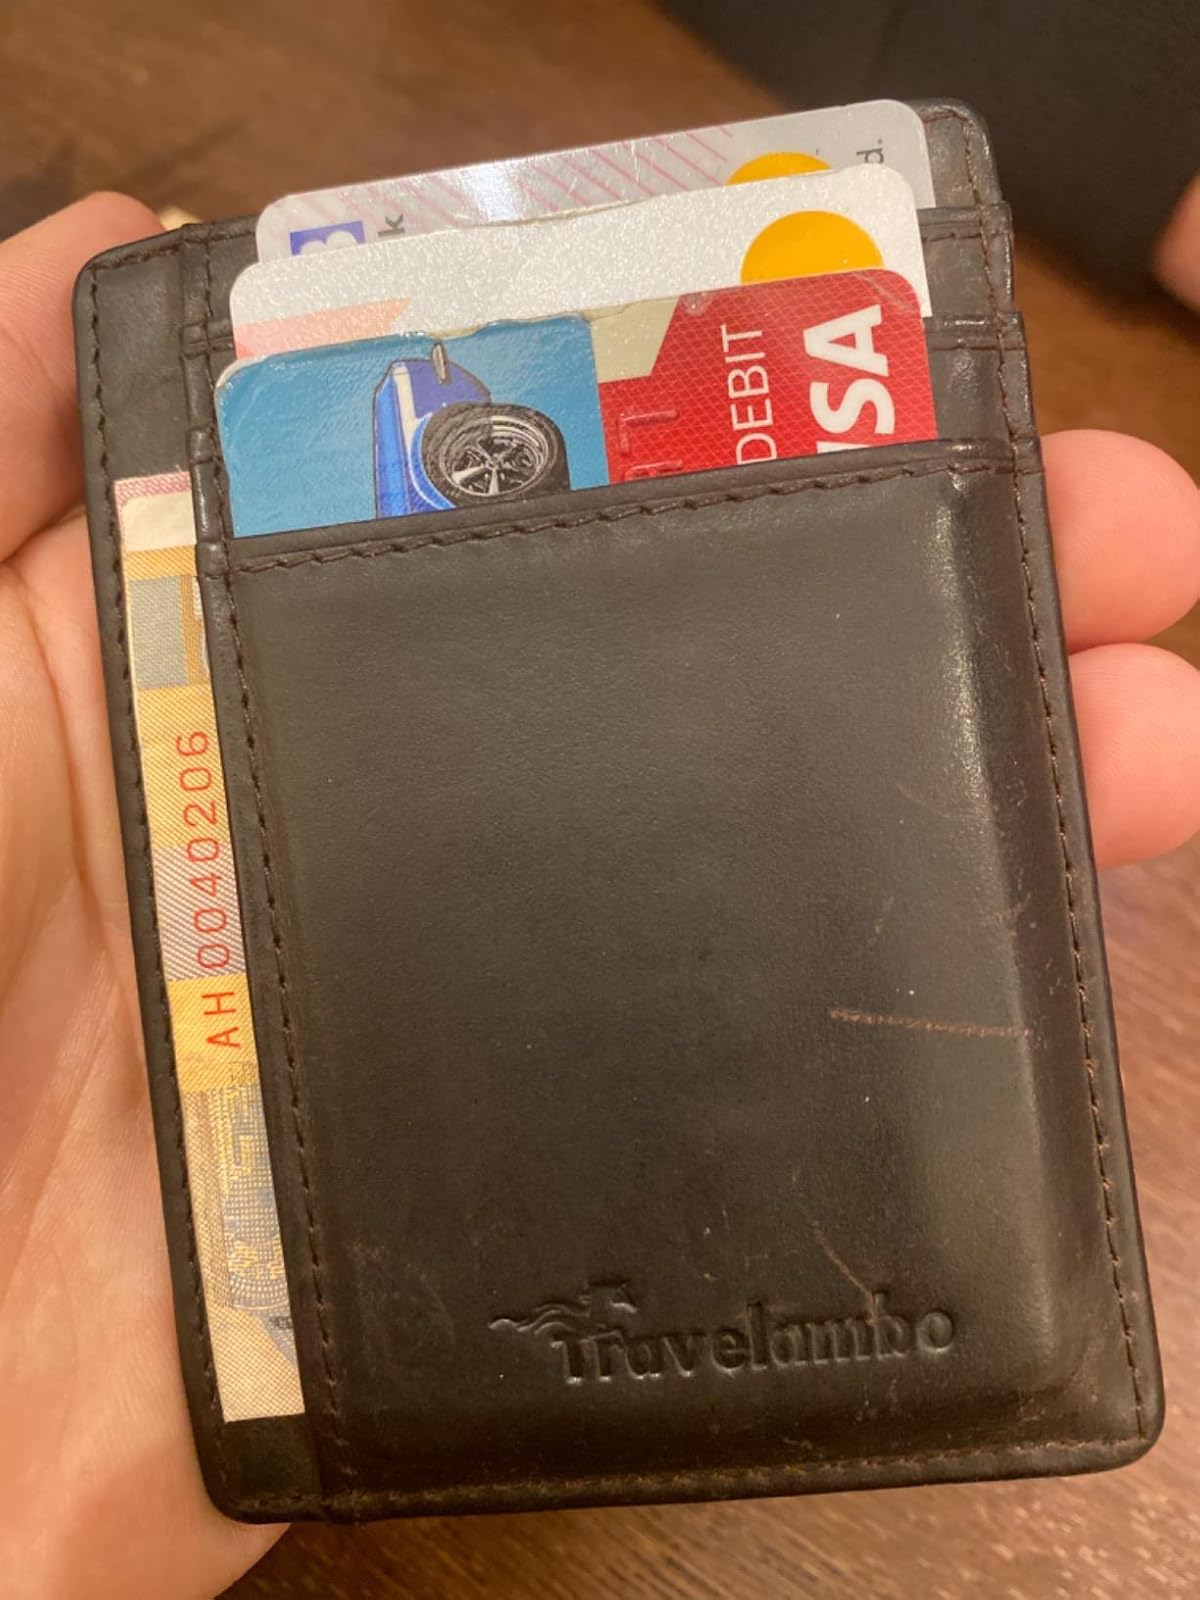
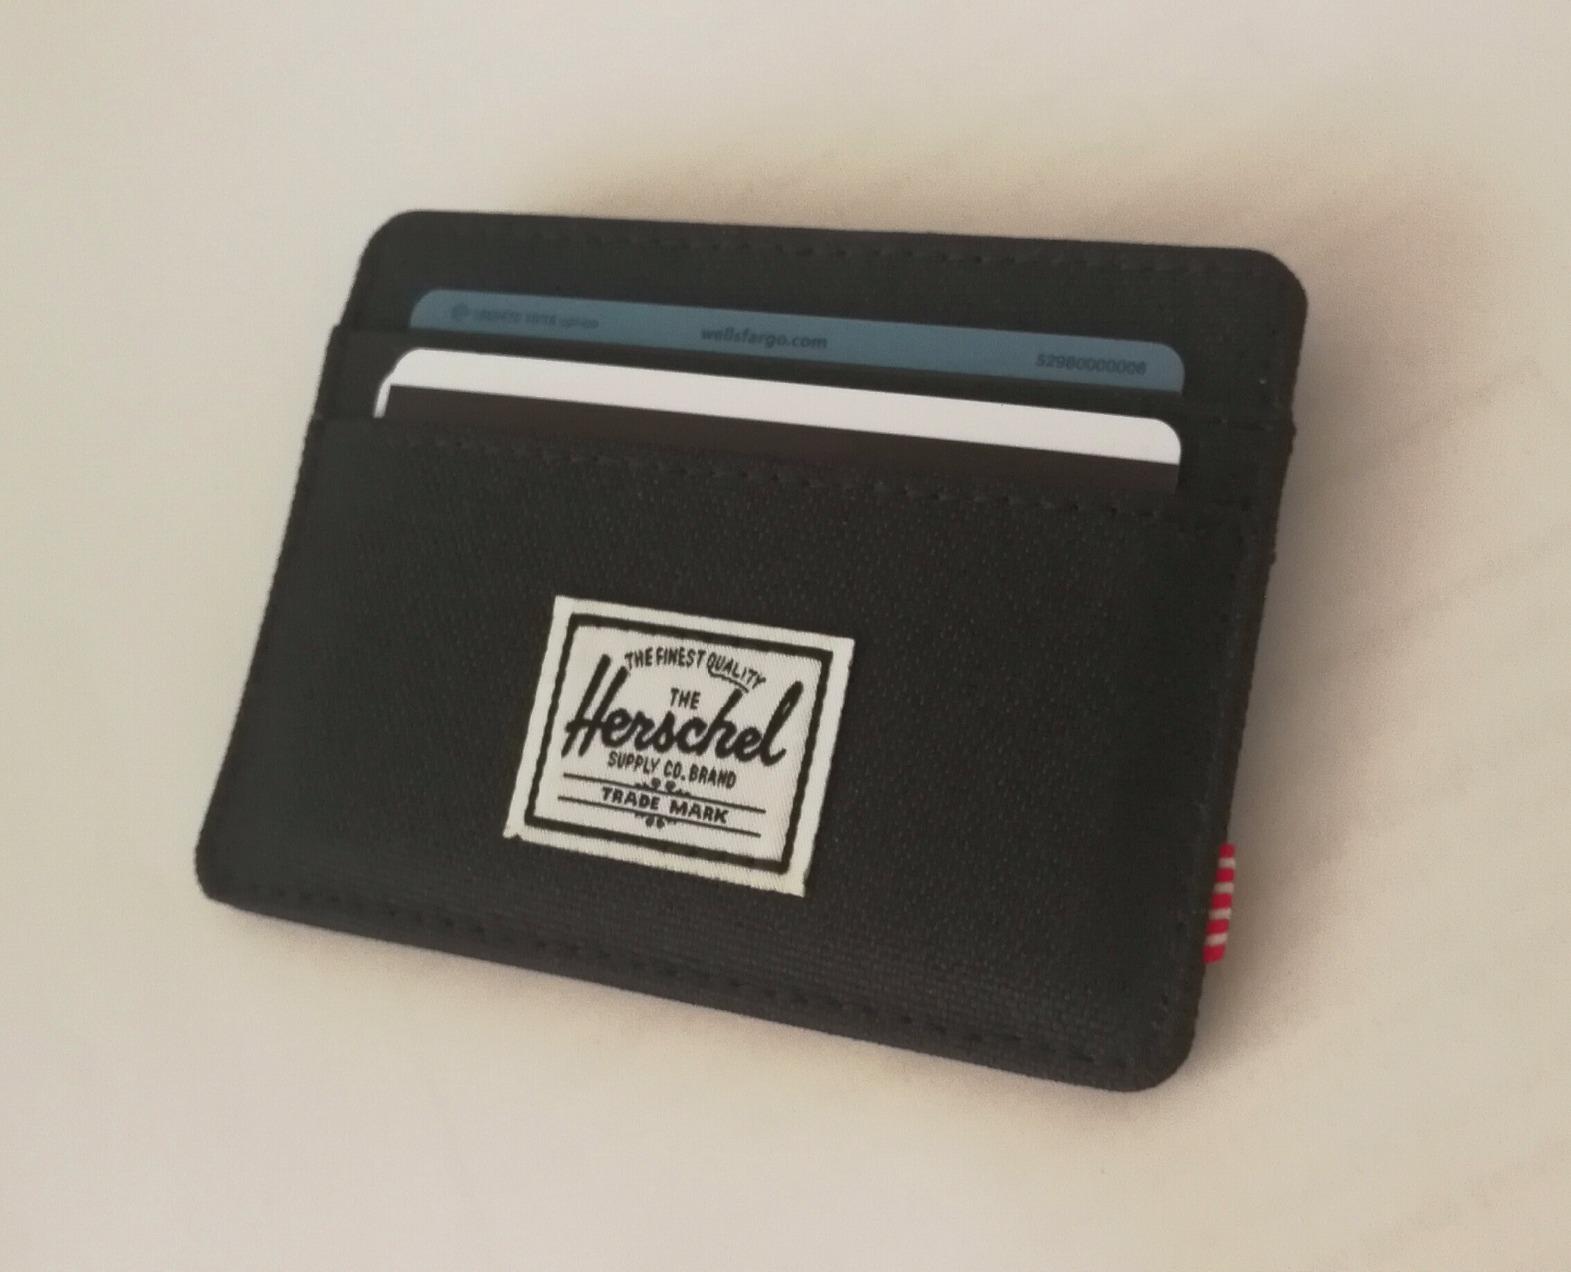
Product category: accessories_wallet
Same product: no